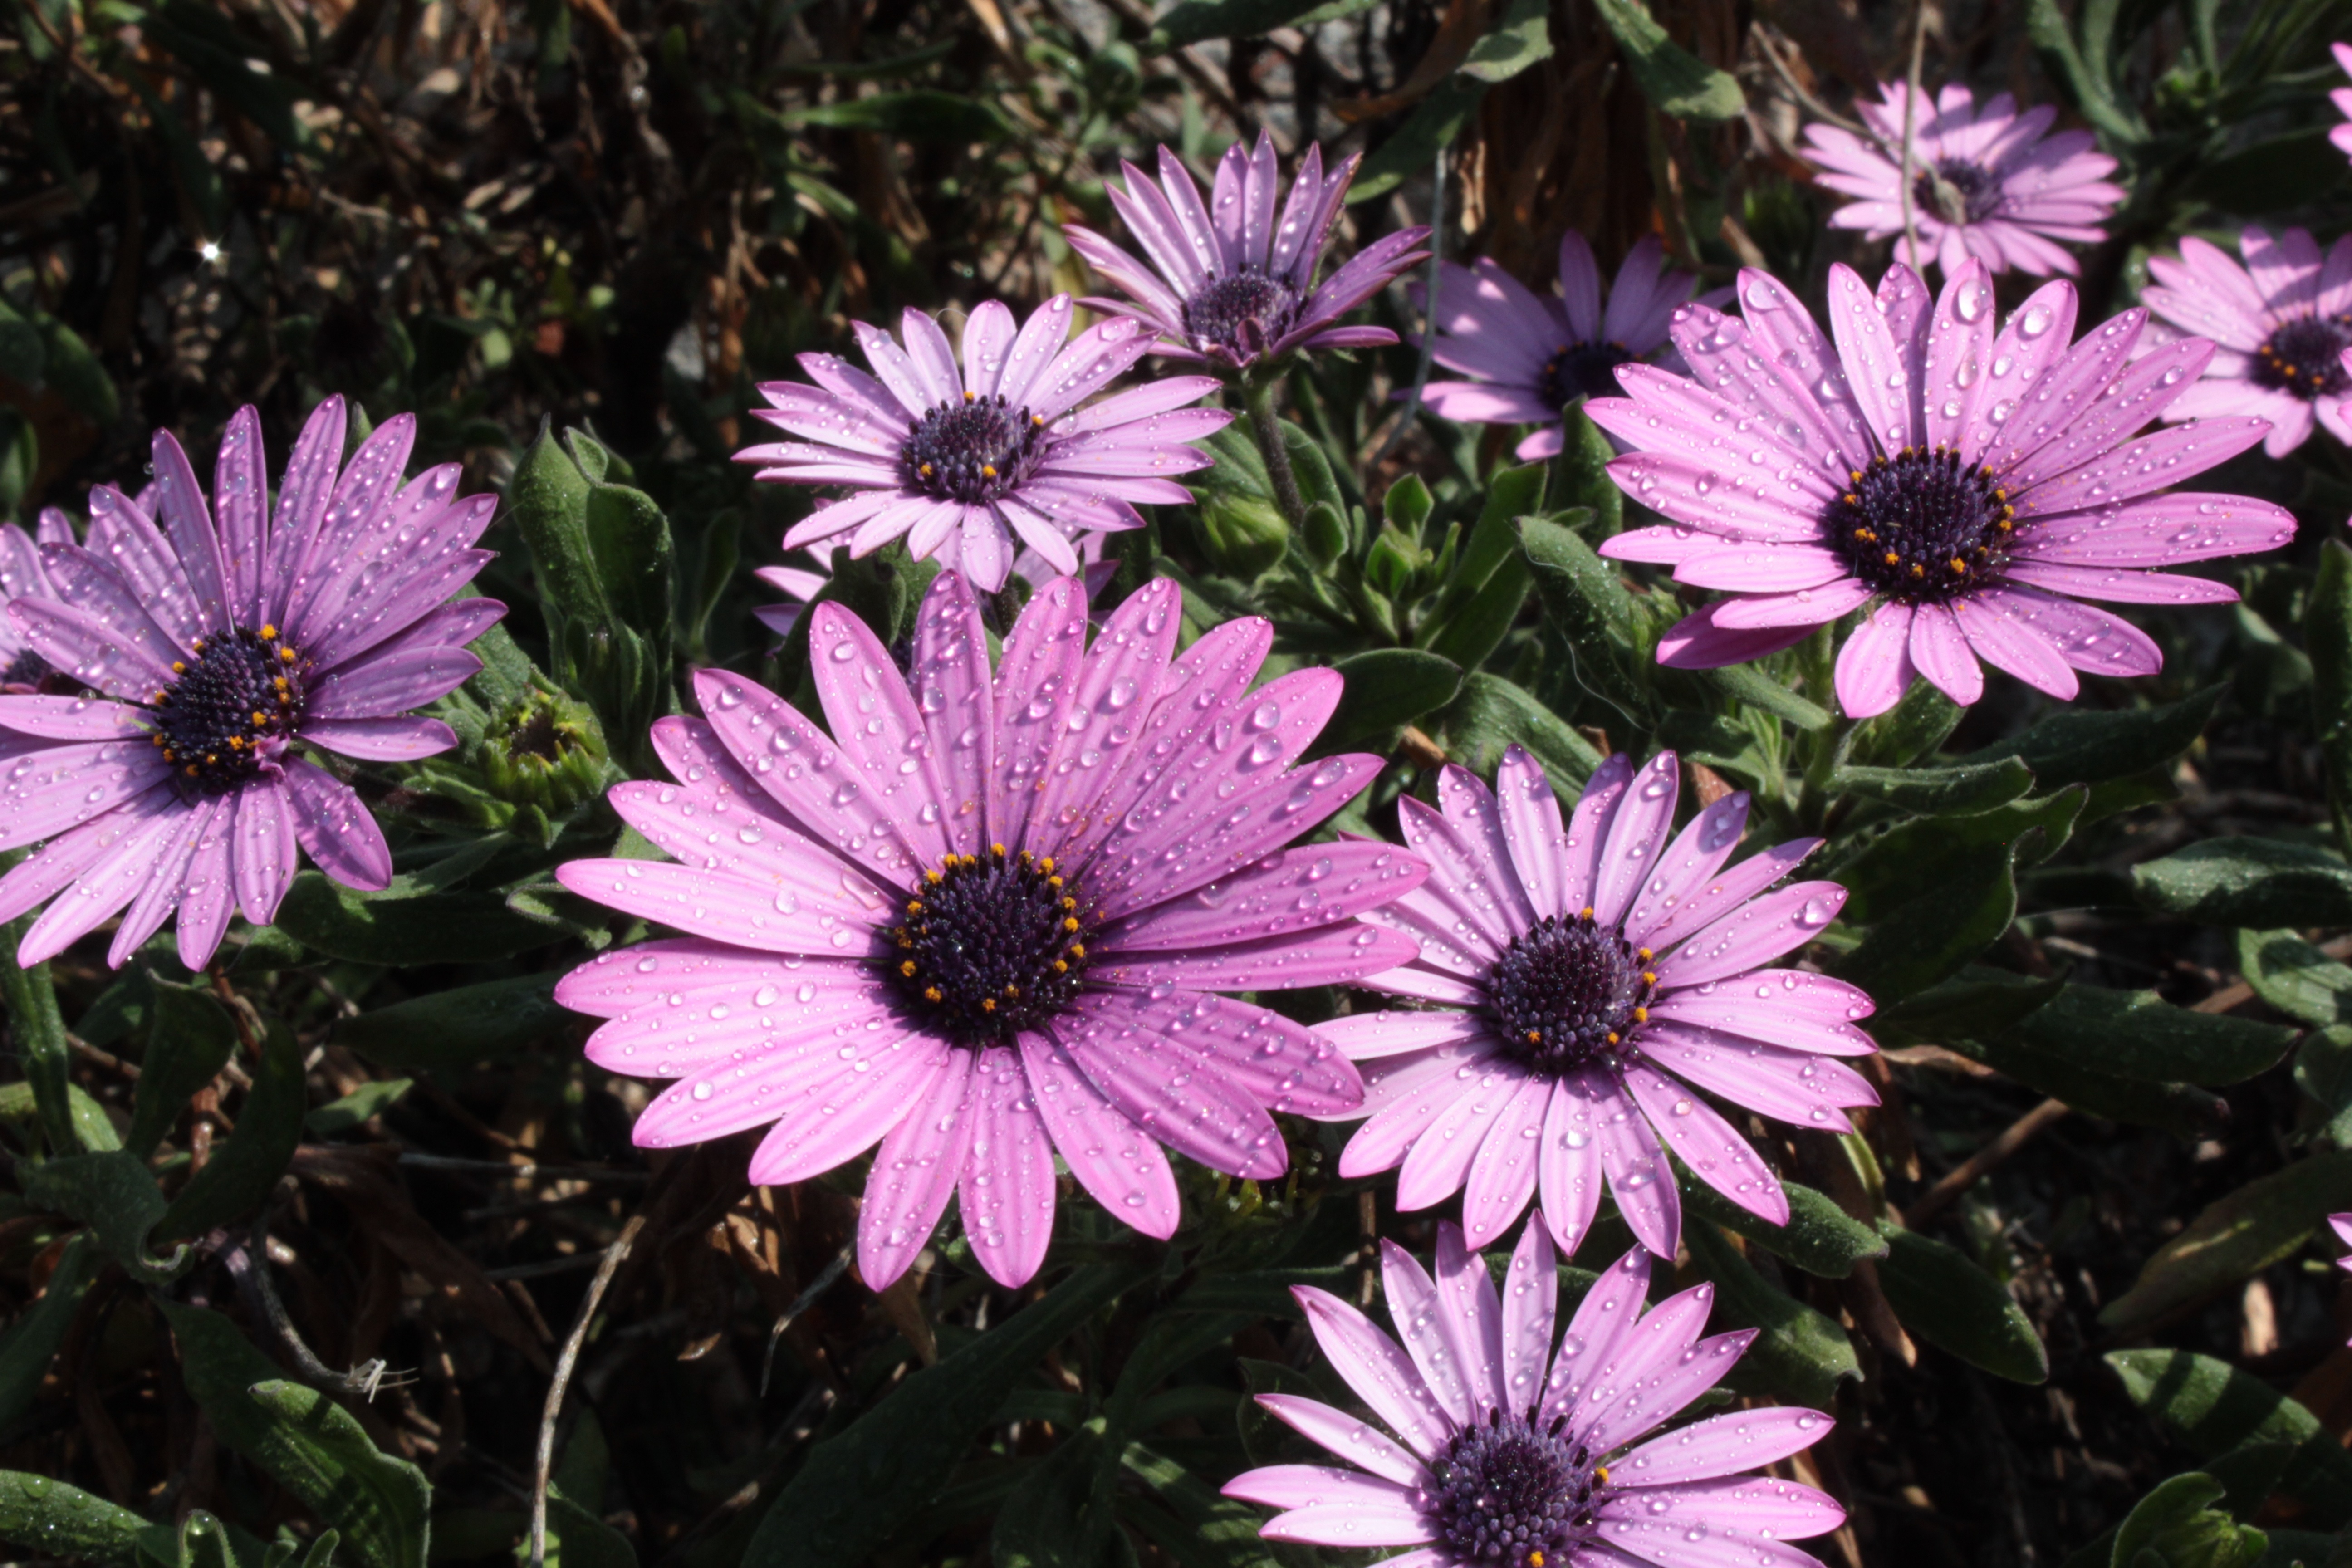
nature, plant, flower, purple, petal, daisy, spring, produce, flora, wildflower, flowers, petals, aster, lilac, floristry, flowering plant, daisy family, oxeye daisy, annual plant, land plant, marguerite daisy, garden cosmos